Zhang Fu

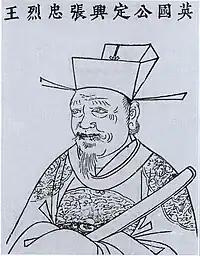
A Ming dynasty illustration of Zhang Fu in the "Sancai Tuhui".

Zhang Fu (1375–1449), courtesy name Wenbi, was a Chinese military general